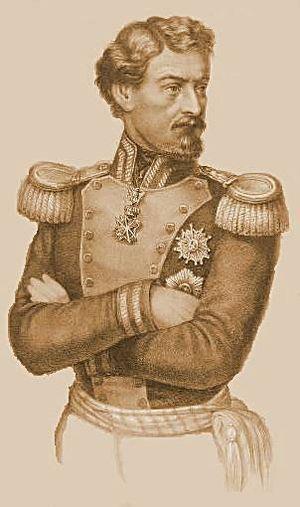
Girolamo Calà Ulloa est un général, patriote et essayiste italien.